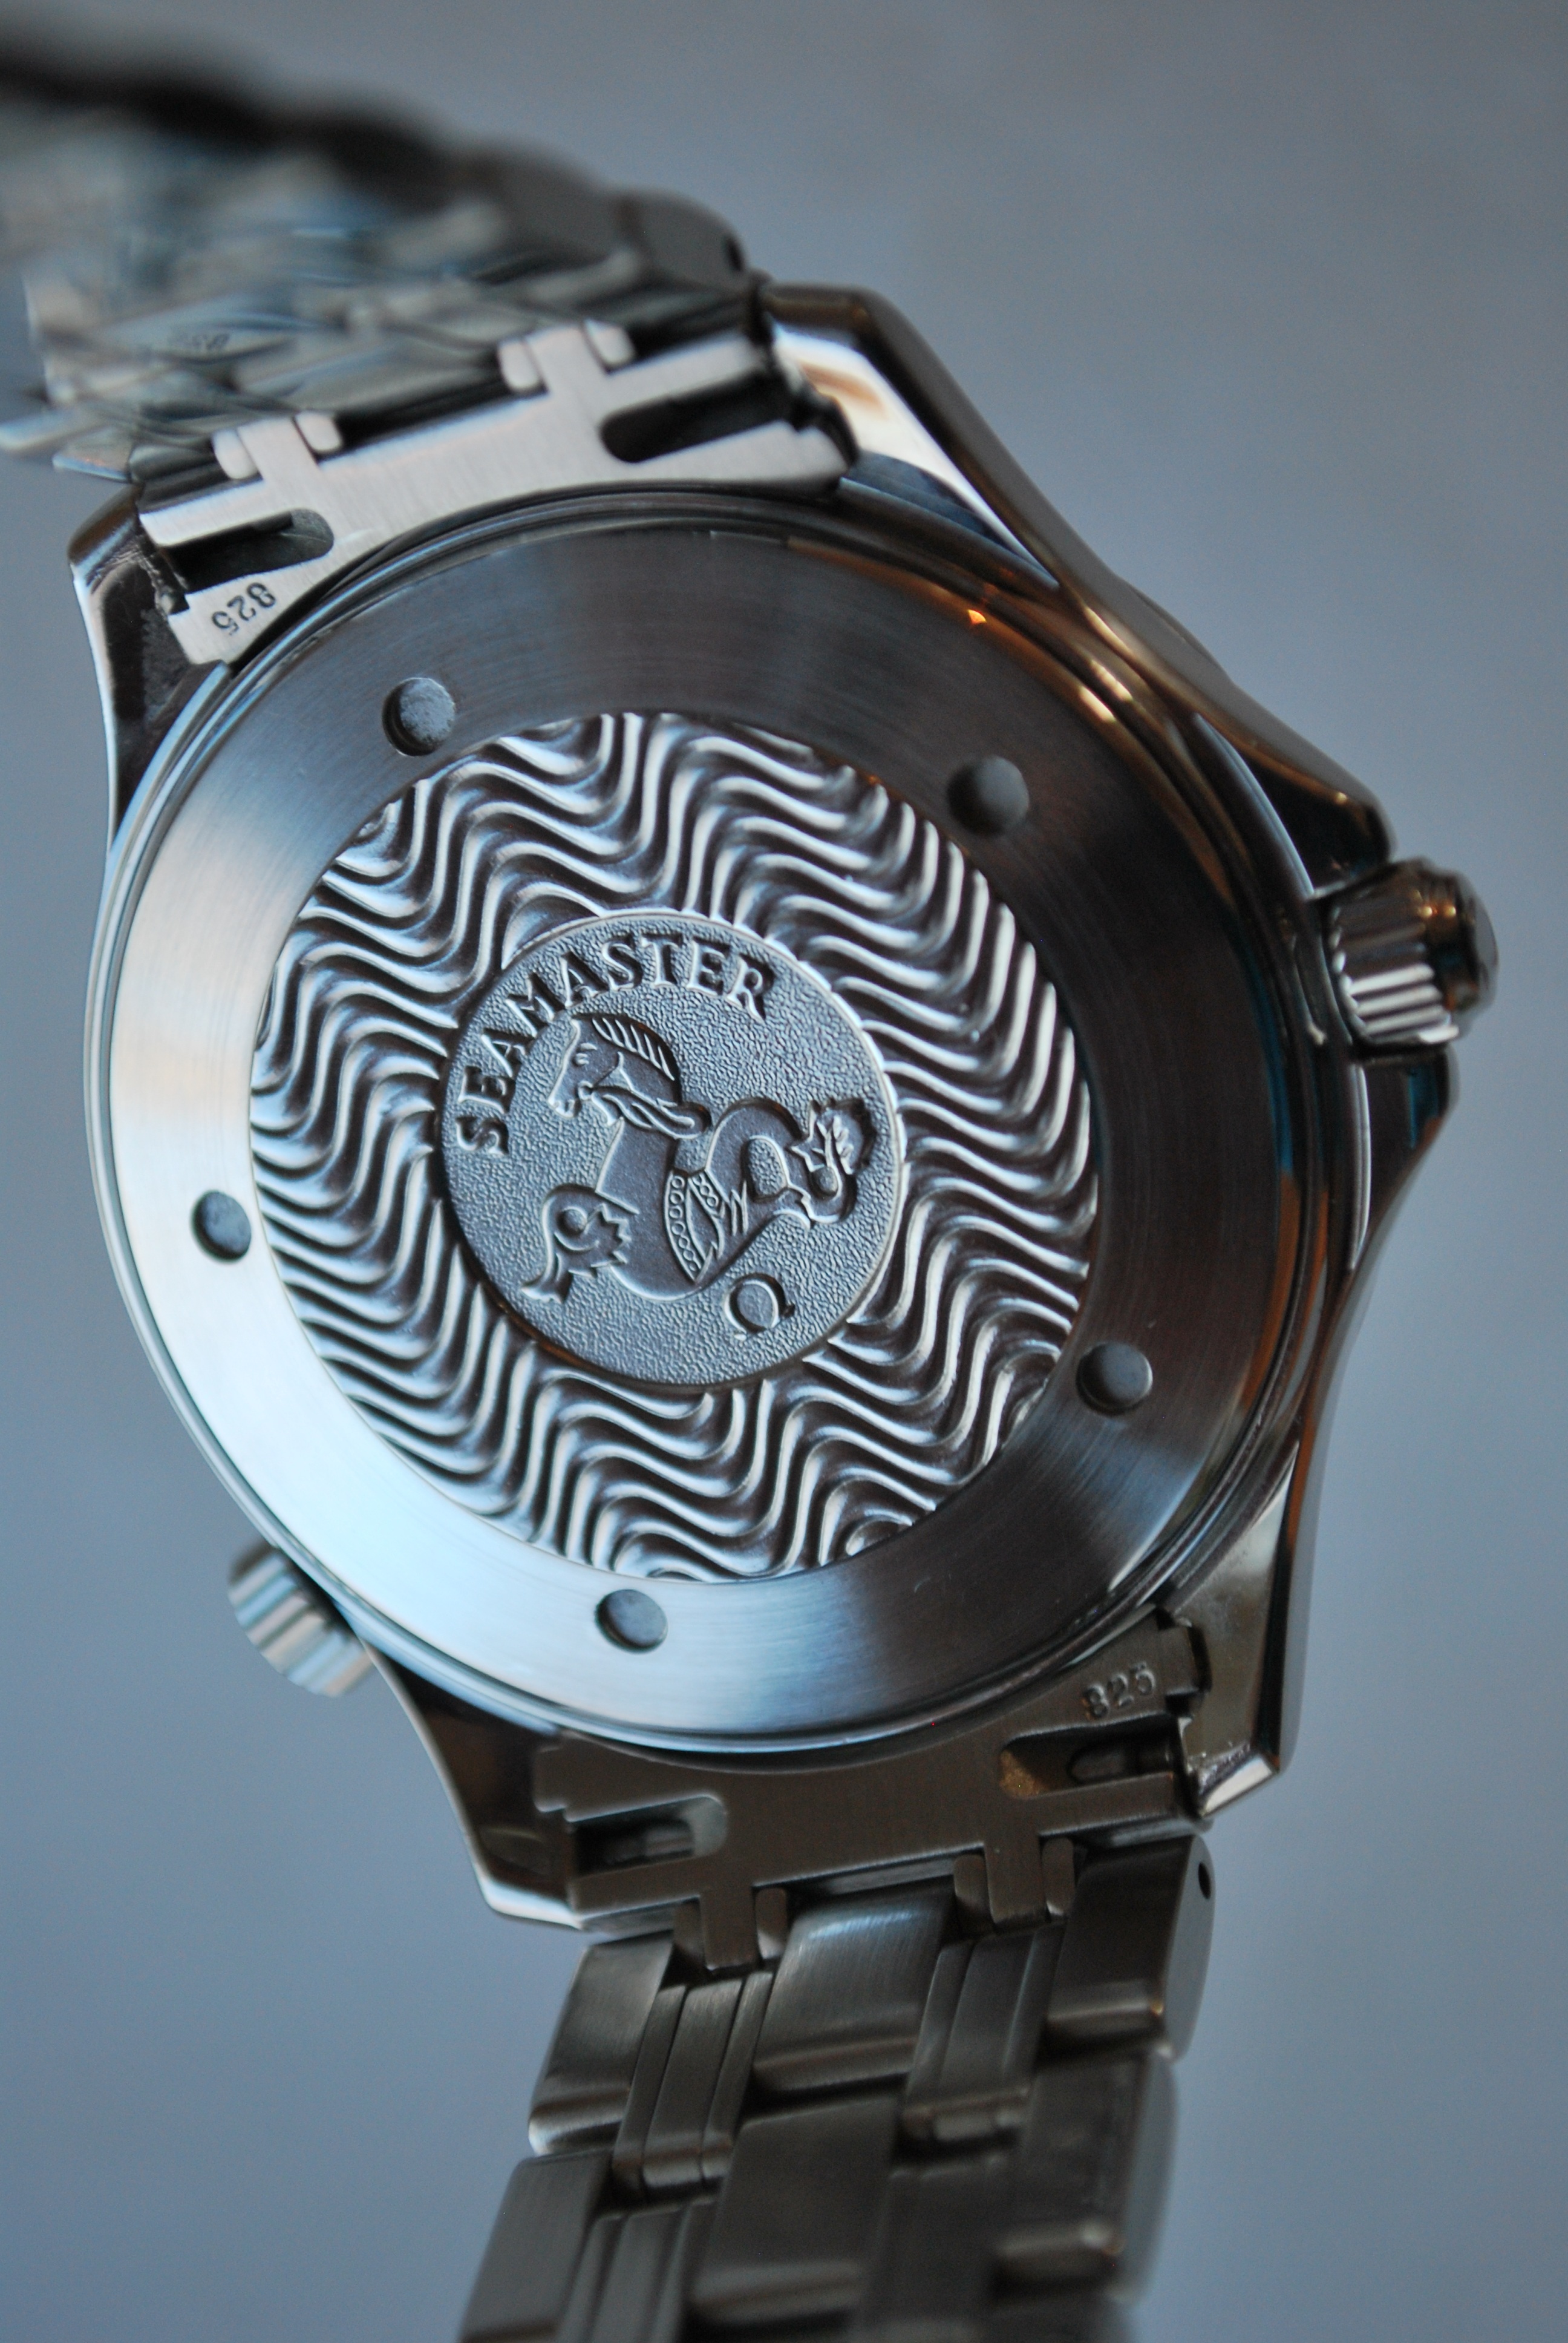
watch, hand, swiss, omega, chronometer, seamaster